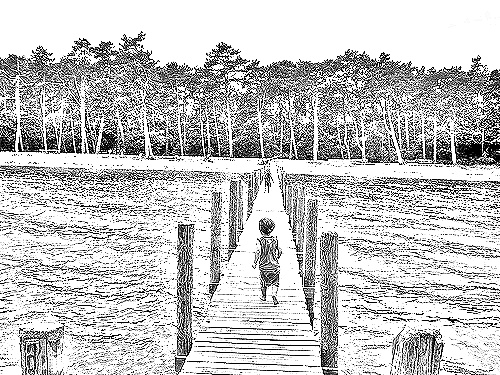
Portrait style: Sketch Portrait